PeopleMover (Magic Kingdom)

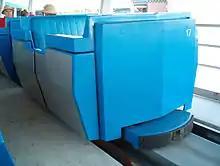
A TTA PeopleMover ride vehicle

The Wedway PeopleMover opened on July 1, 1975, based on the PeopleMover attraction at Disneyland in California (WED for Walter Elias Disney). Because the system did not utilize the rotating Goodyear tires used as propulsion in the initial version of the transportation mode, instead relying on Linear induction motors, Goodyear had no involvement in the East Coast version.